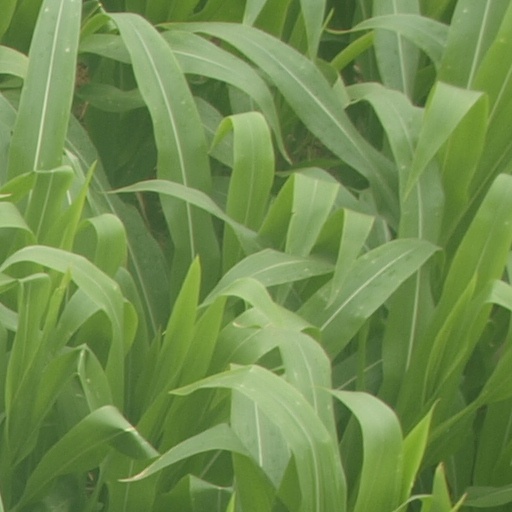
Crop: maize; corn